Yorkshire Dales

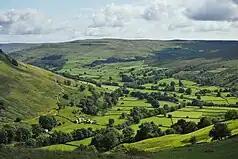

The Yorkshire Dales are a series of valleys, or dales, in the Pennines, an upland range in England. They are mostly located in the ceremonial county of North Yorkshire, but extend into Cumbria and Lancashire; they are entirely within the historic boundaries of Yorkshire. The majority of the dales are within the Yorkshire Dales National Park, created in 1954. The exception is the area around Nidderdale, which forms the separate Nidderdale Area of Outstanding Natural Beauty.